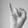
ASL letter: I